Thomas Hope (designer)

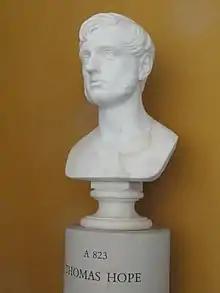
Bust of Thomas Hope at Thorvaldsens Museum.

In 1784, when Thomas was fifteen, his father died unexpectedly in the Hague right after purchasing Bosbeek, the mansion that would later house his large art collection. He shared his art collection as part of the Hope & Co. partnership with his cousin Henry Hope.